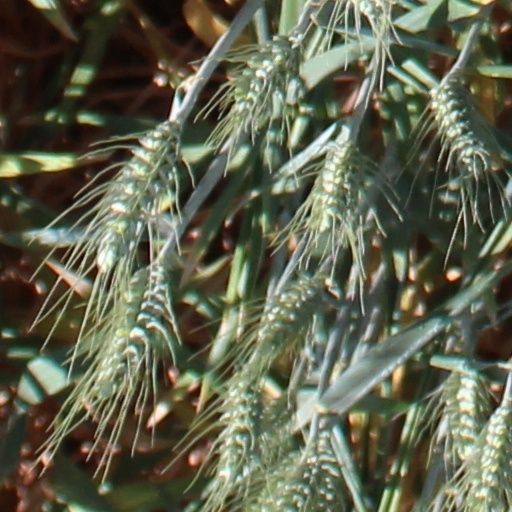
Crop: wheat